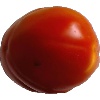
Label: Tomato 1